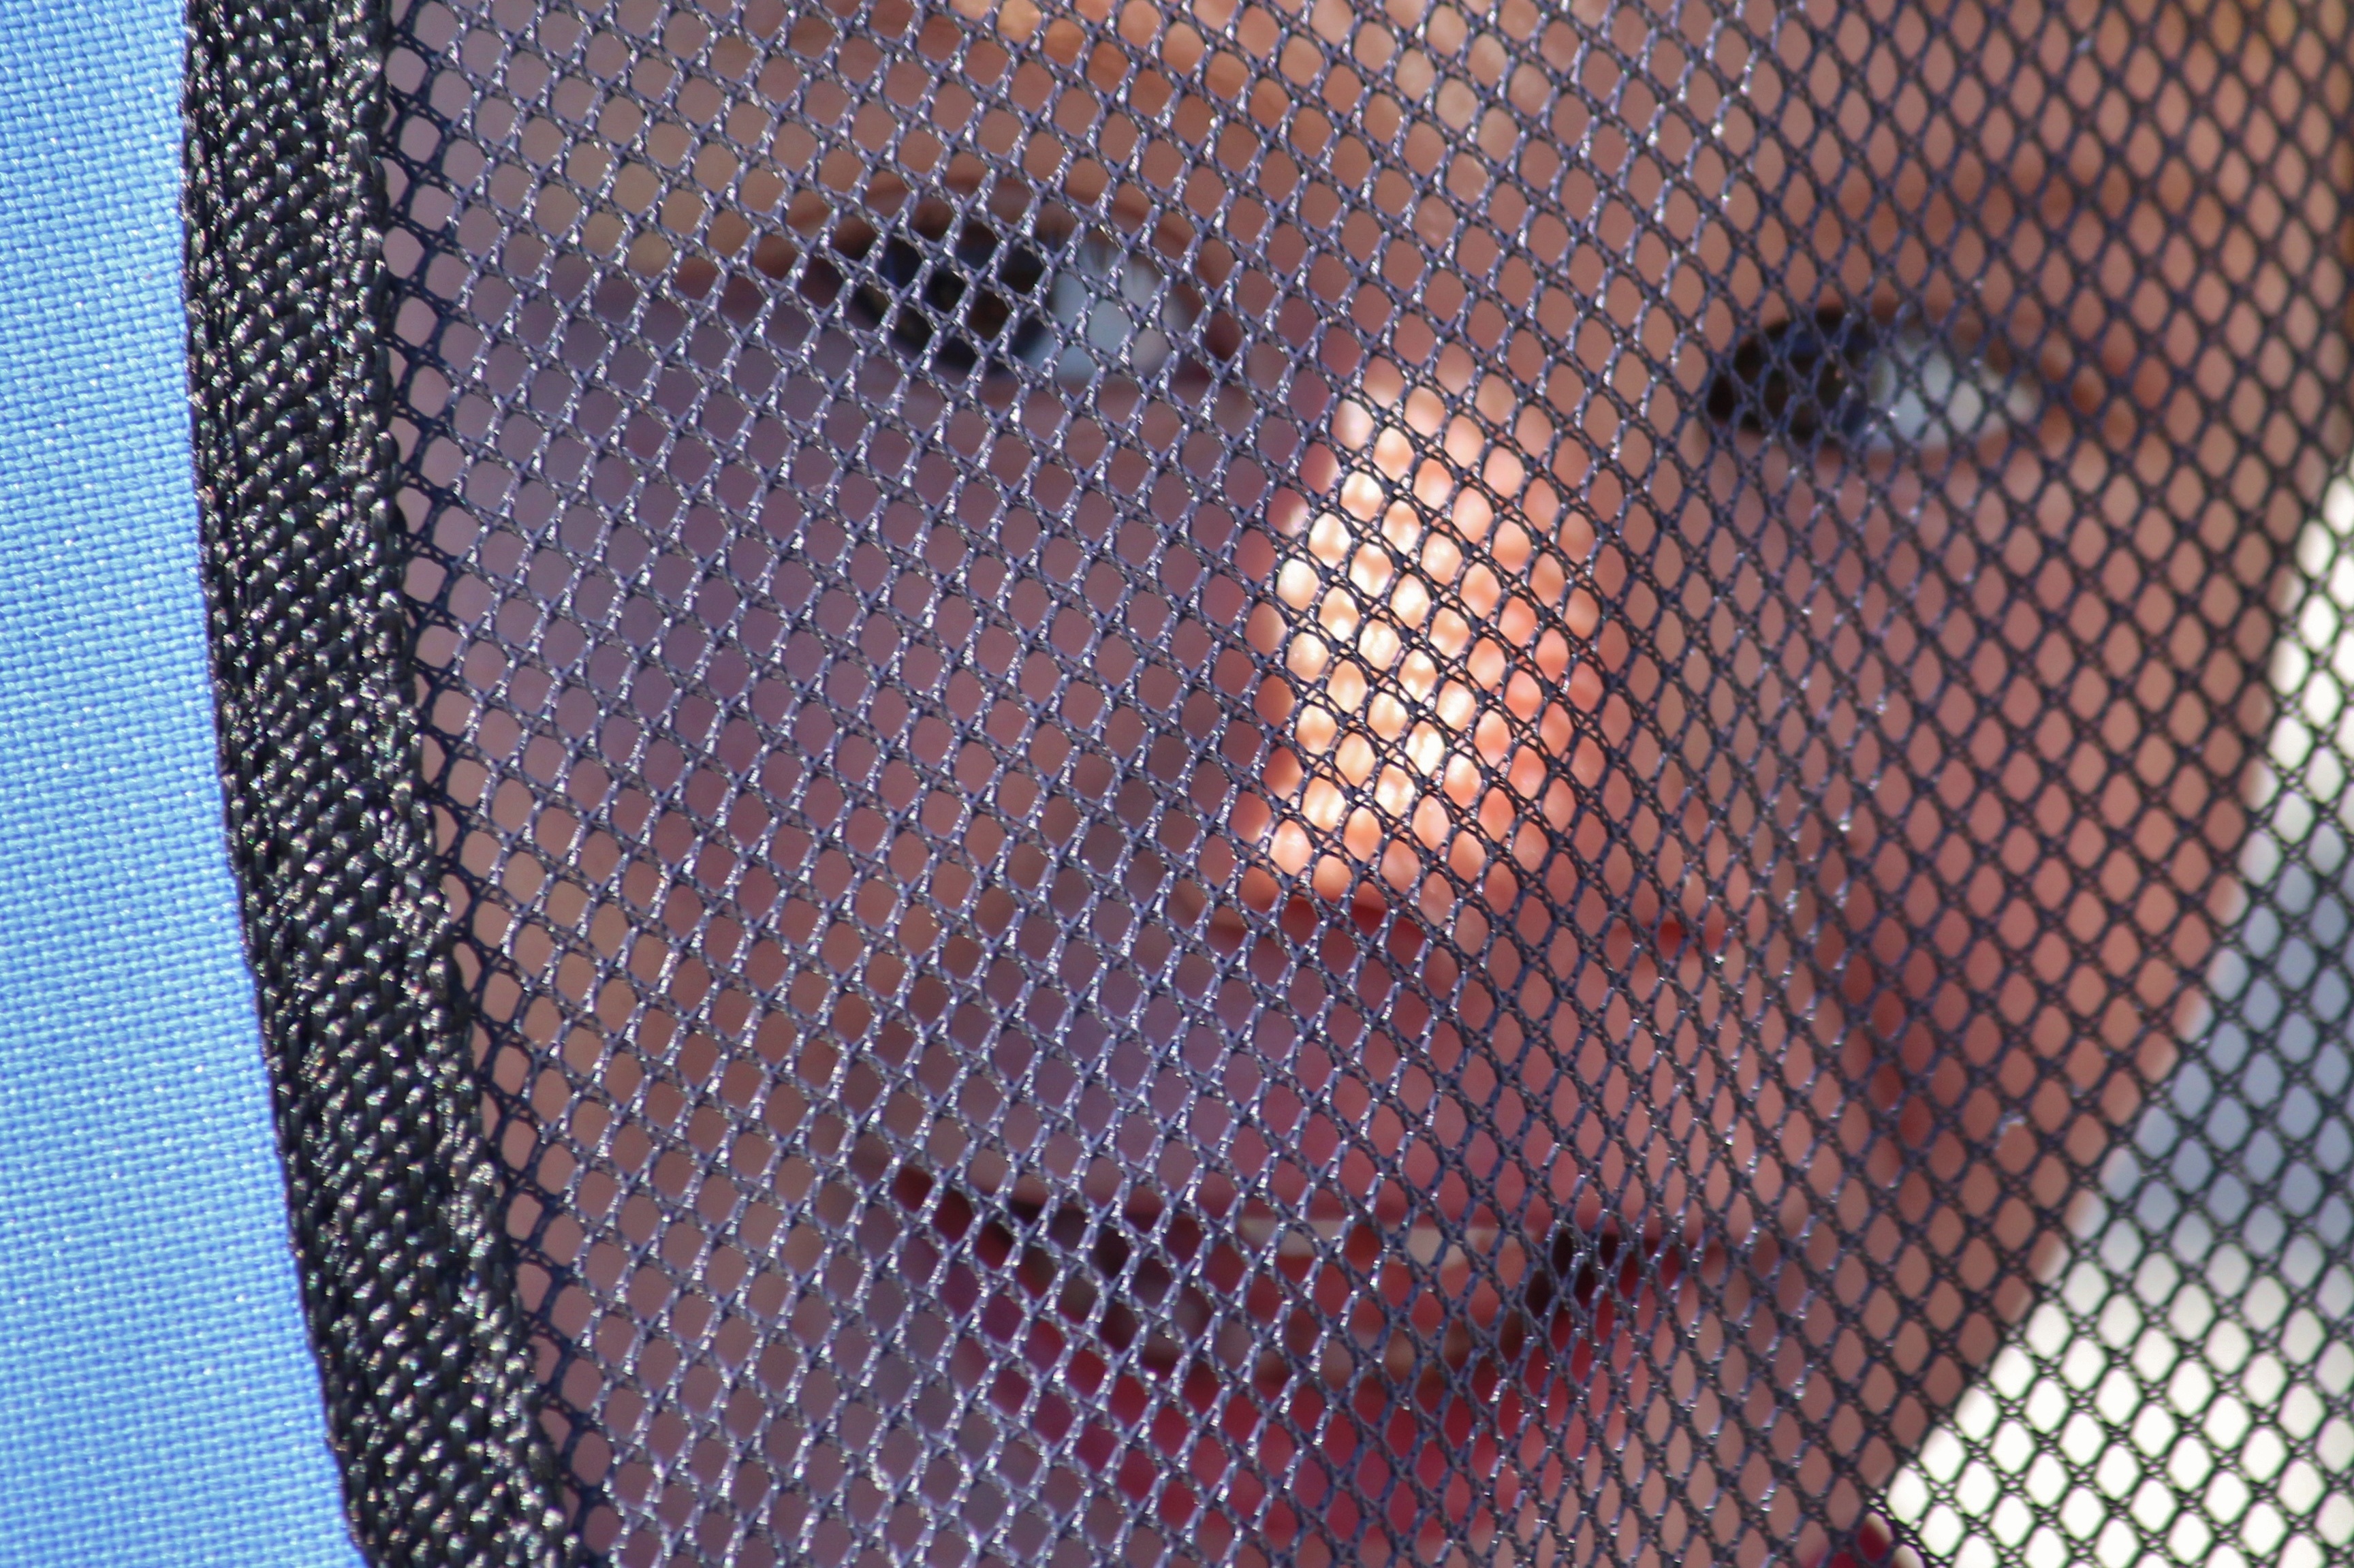
view, pattern, child, material, textile, face, art, fun, design, playground, net, mesh, joy, network, veil, flooring, chain link fencing